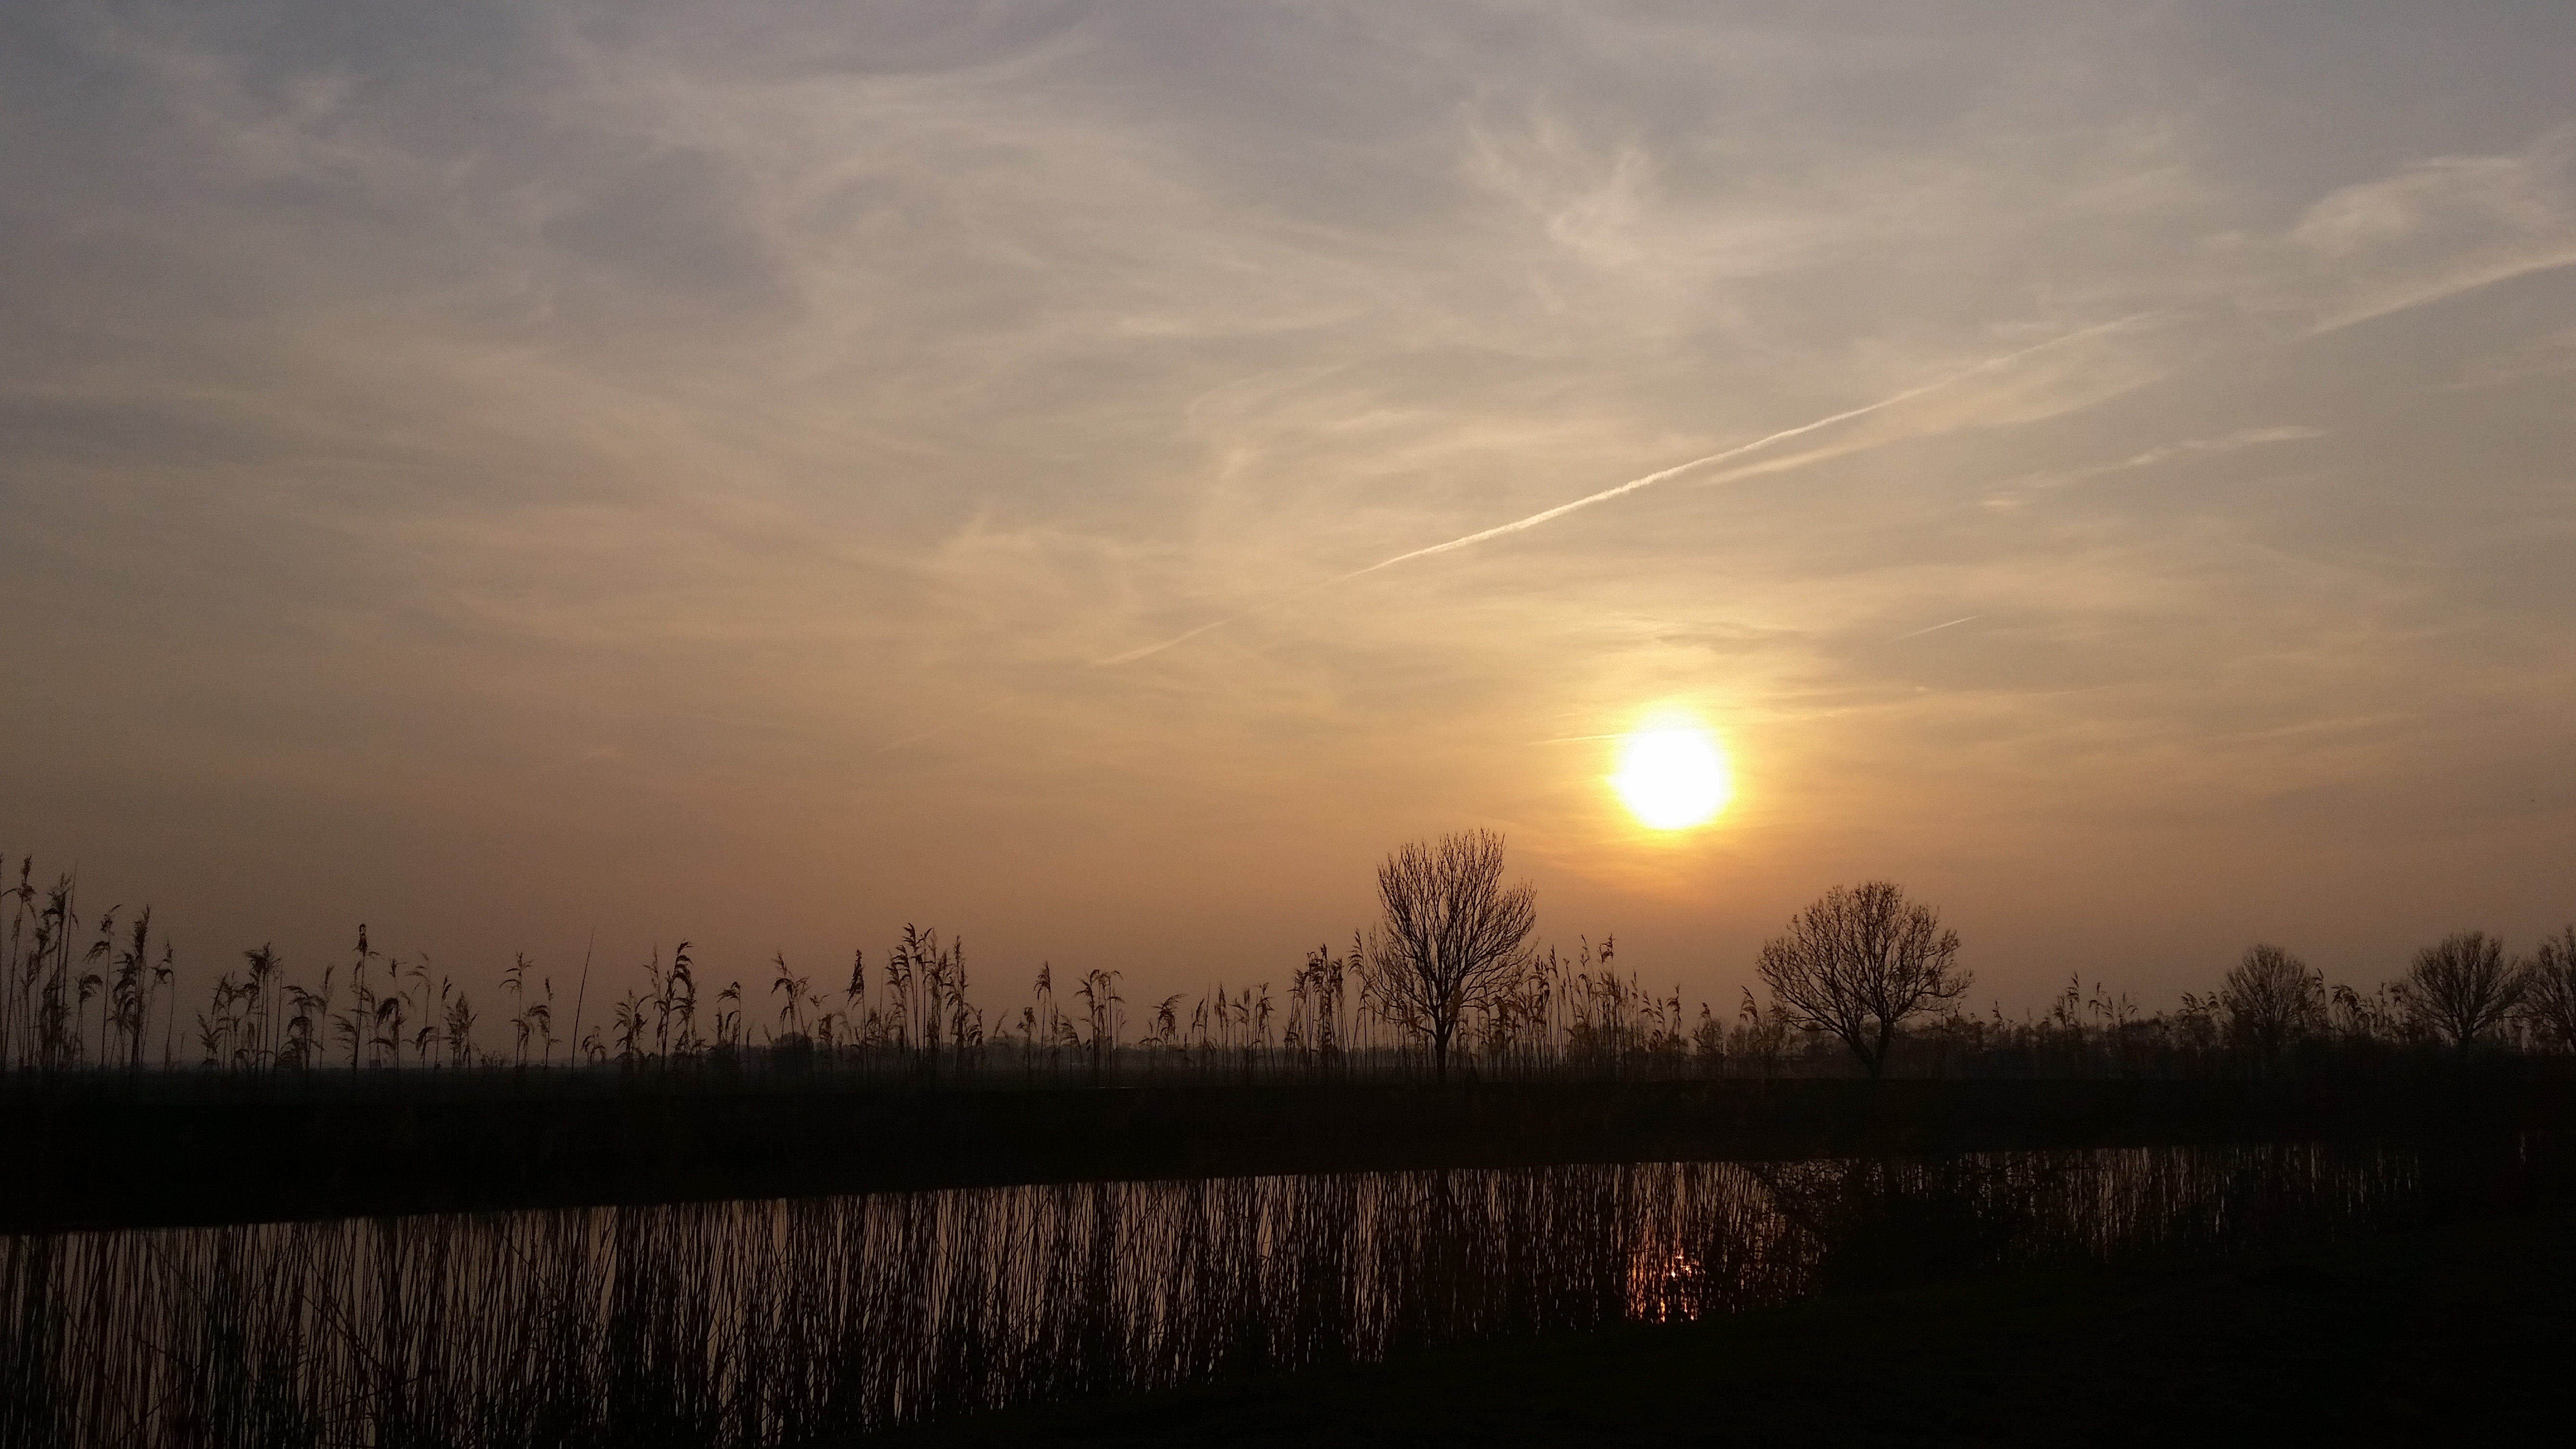
landscape, nature, horizon, cloud, sky, sun, sunrise, sunset, mist, sunlight, morning, lake, dawn, atmosphere, dusk, evening, reflection, plain, trees, afterglow, astronomical object, atmospheric phenomenon